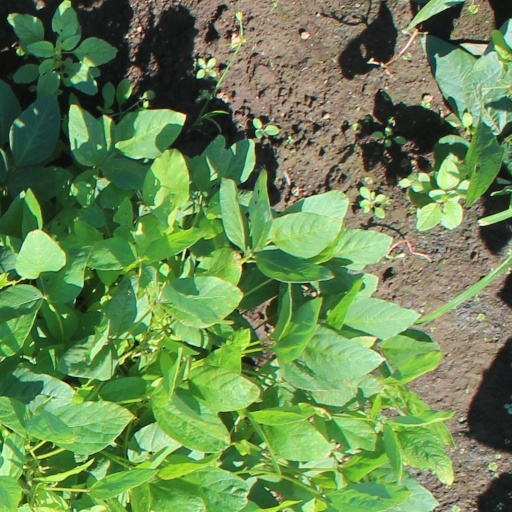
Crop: soybean